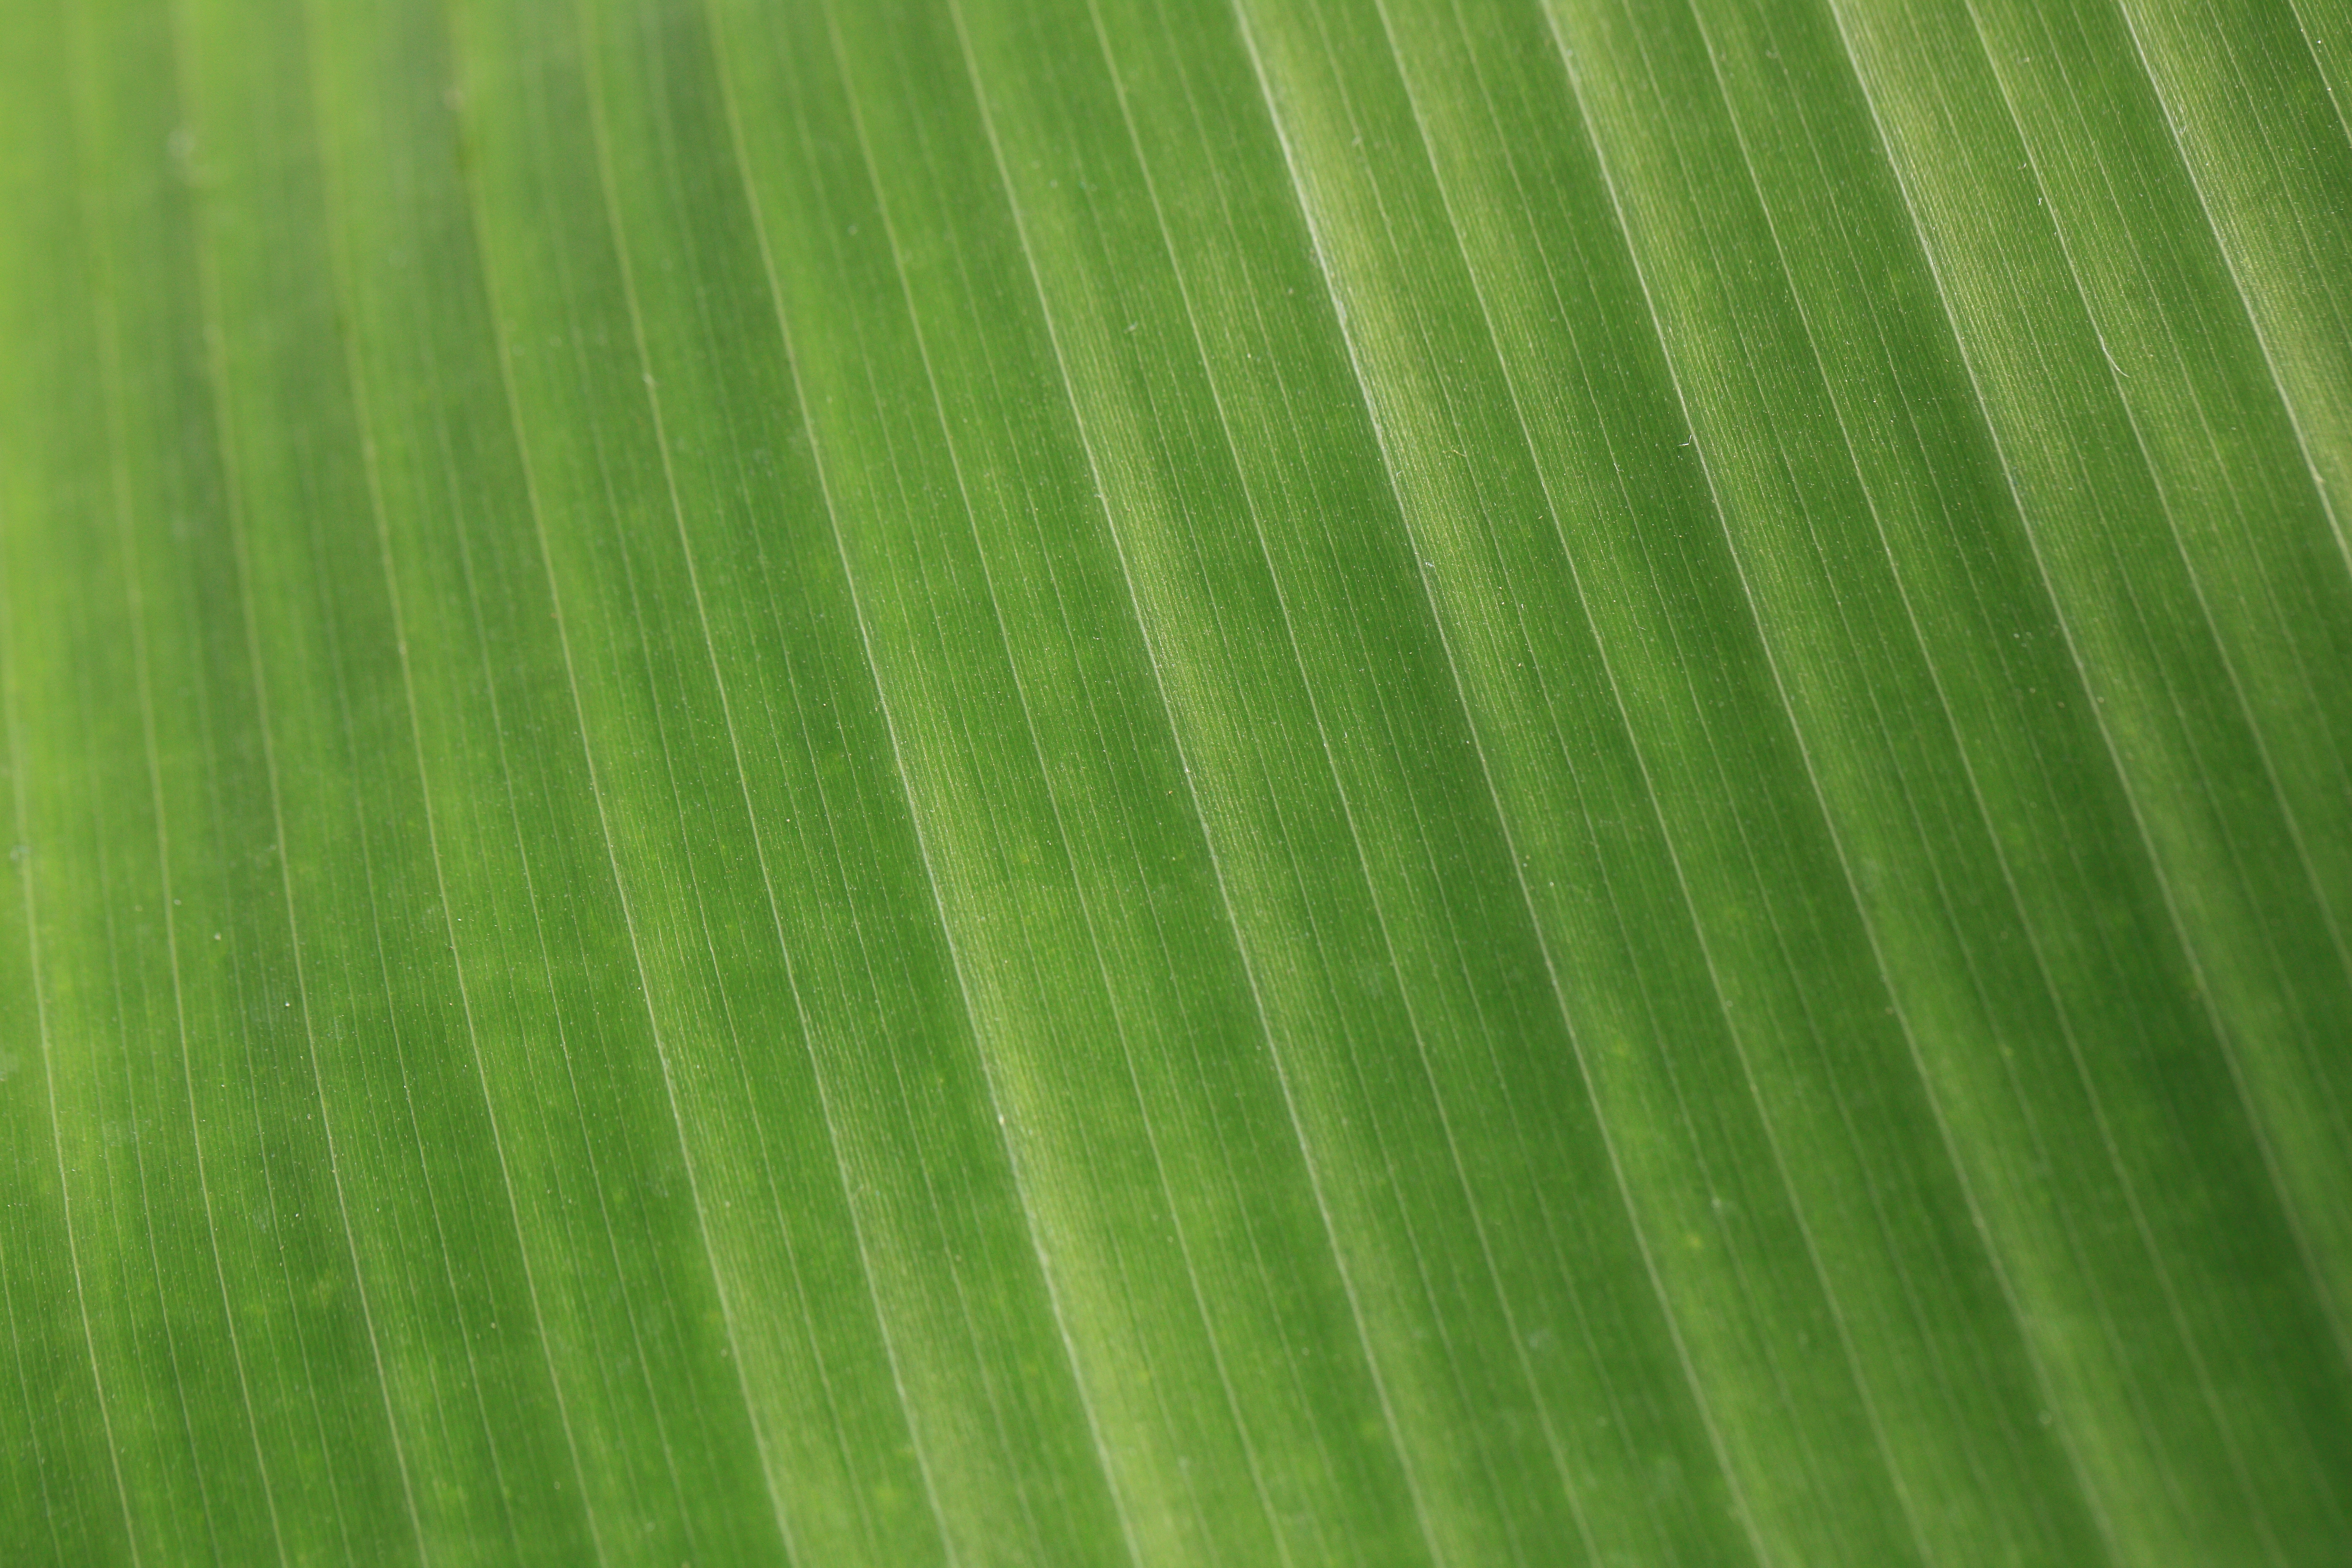
grass, plant, field, lawn, sunlight, leaf, flower, line, green, high, tropical, peninsula, garden, botanical, cool image, banana leaf, 5d, hires, markii, hi, res, resolution, izu, shimokamo, macro photography, grass family, plant stem